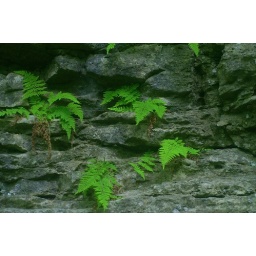
Ferns growing in the cliff walls in Clifton Gorge Nature Preserve. For fun, increased the green saturation.